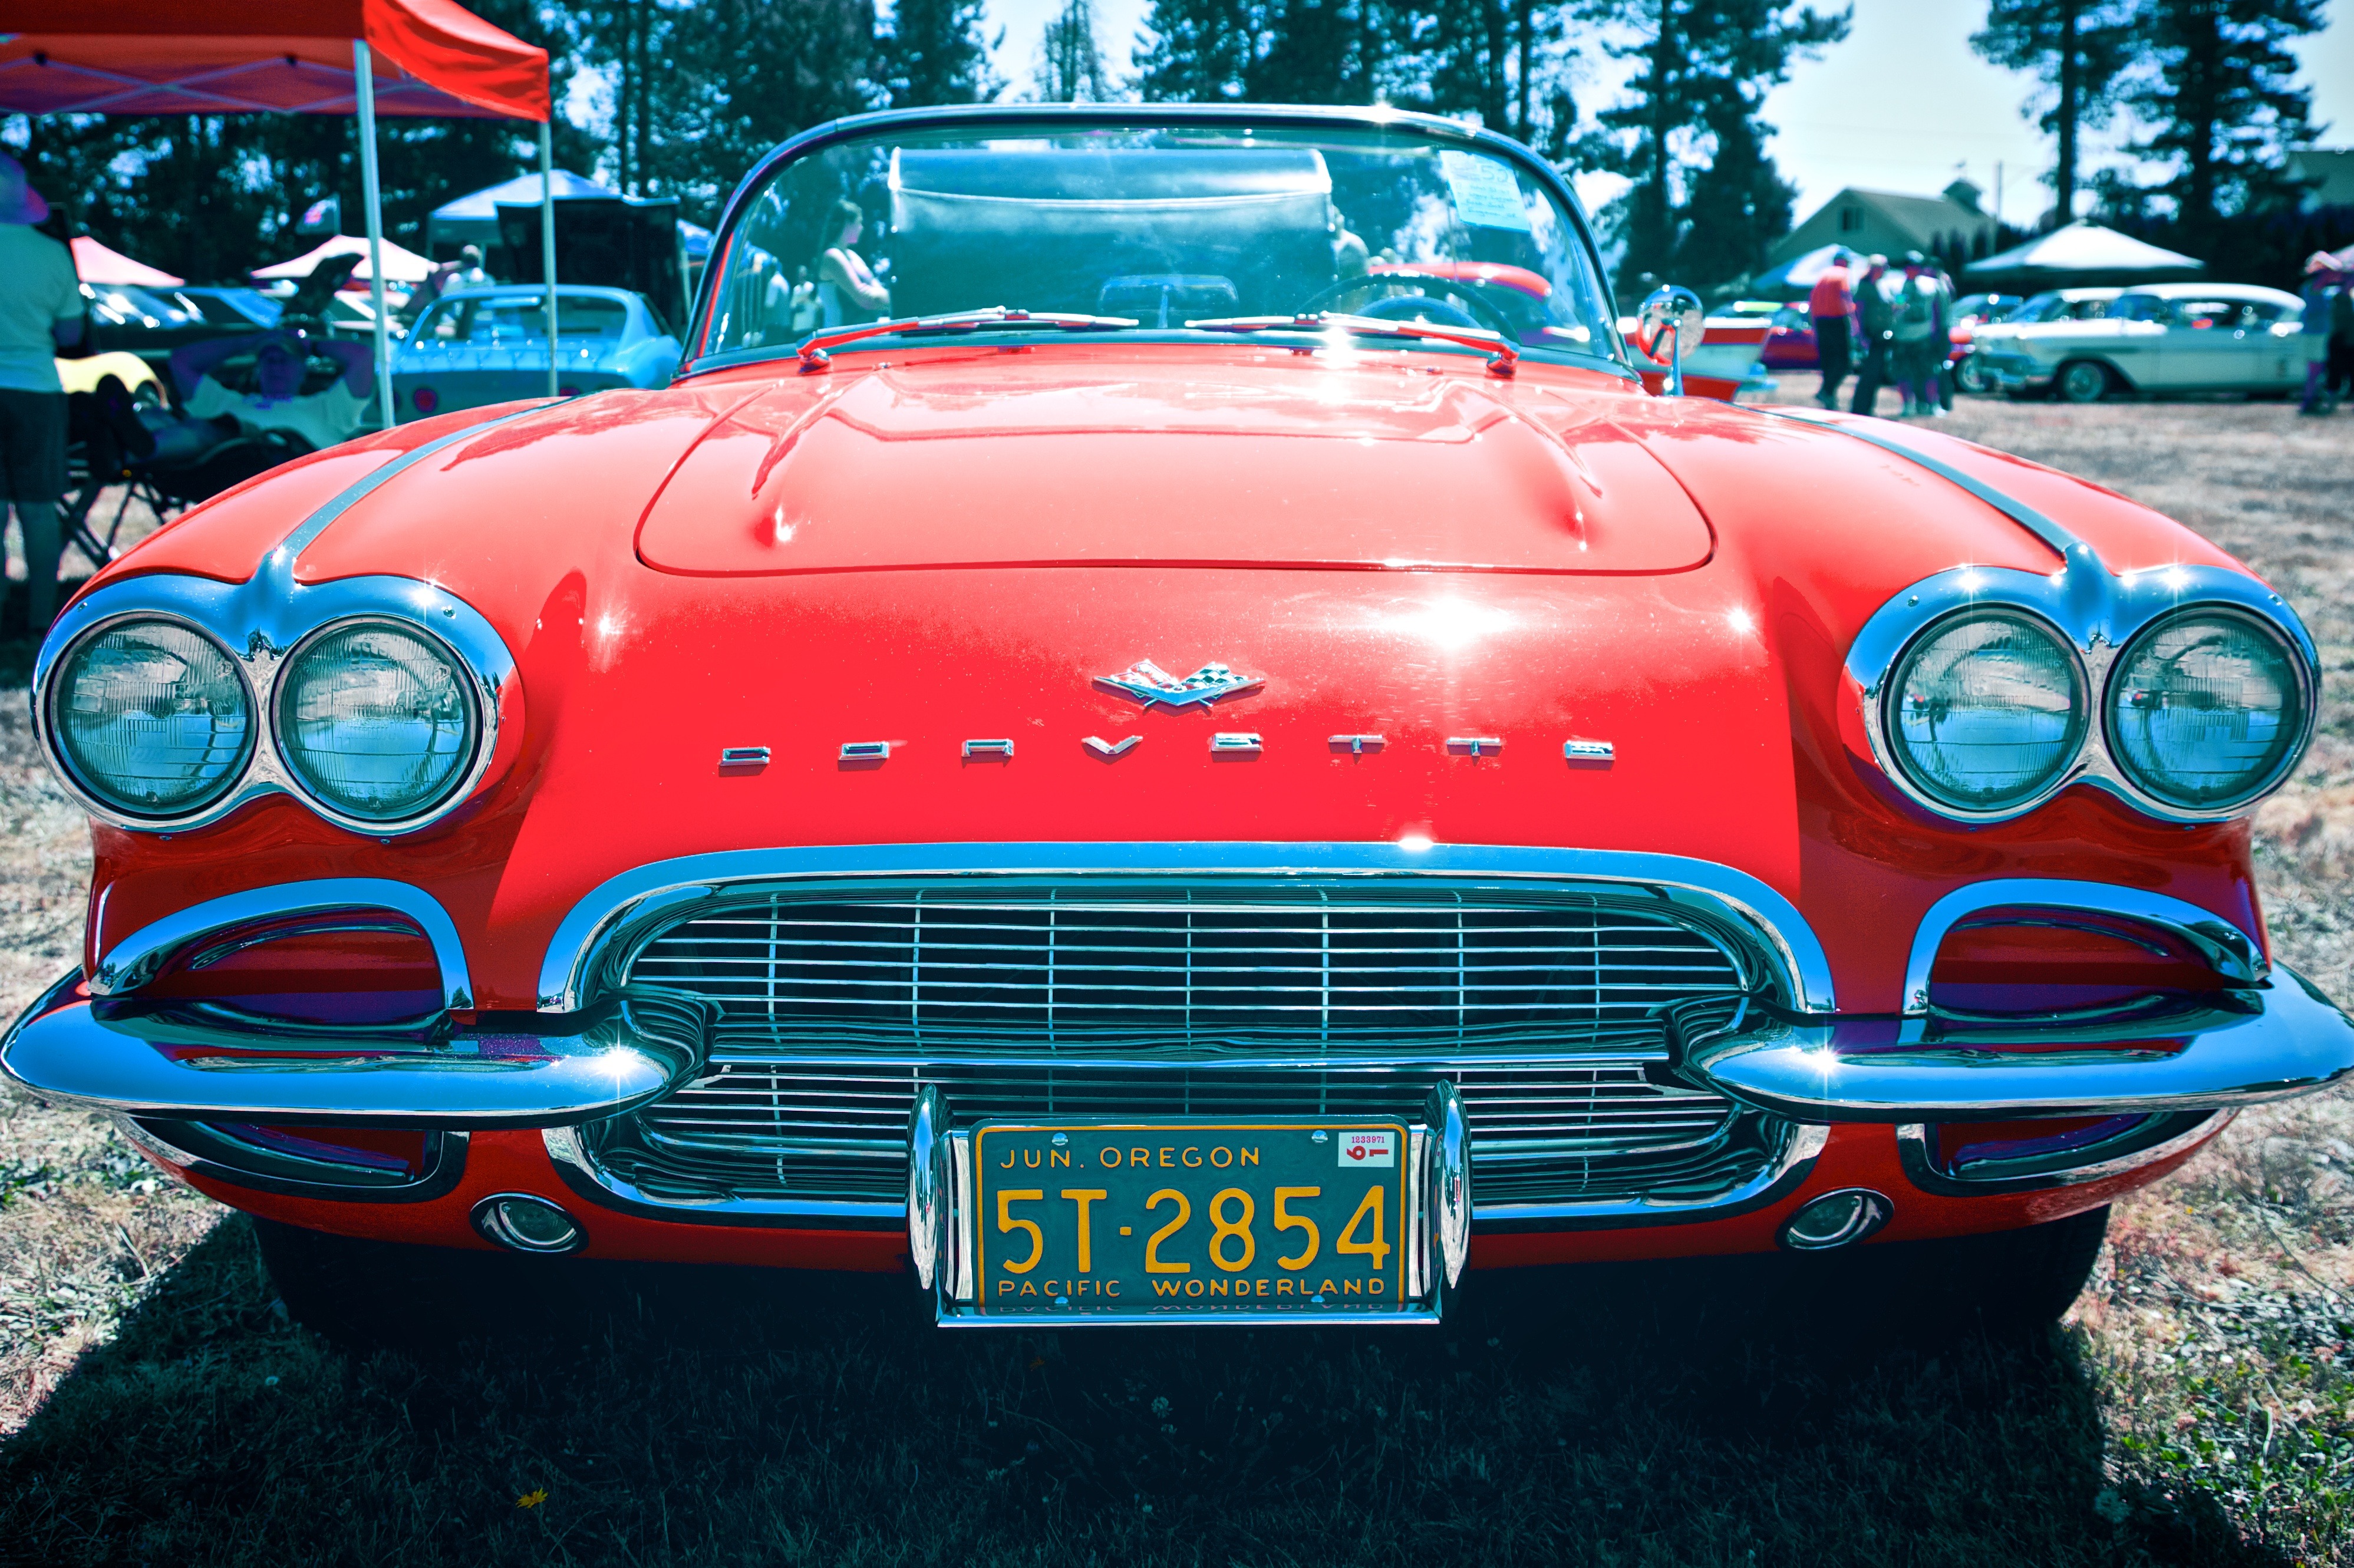
car, old, vehicle, muscle, sports car, motor vehicle, vintage car, muscle car, ford, cars, chevrolet, convertible, custom, mustang, chevy, corvette, 1950s, 1960s, drag, 1970s, bel air, antique car, land vehicle, automobile make, automotive exterior, automotive design, luxury vehicle, hotrods, roadsters